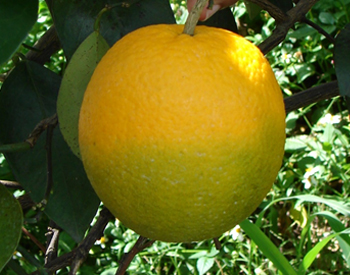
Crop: unknown
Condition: citrus_citrus_greening_disease